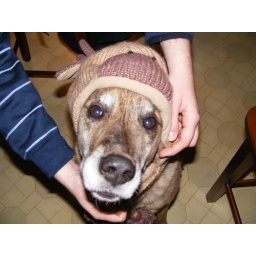
One last humiliation when we showed the boys how cute he looked in my new hat.